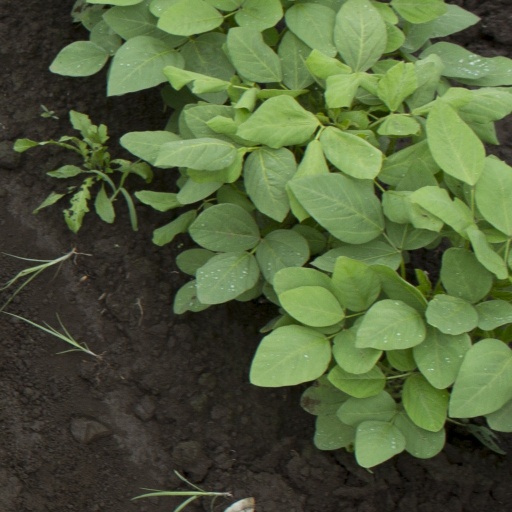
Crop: soybean